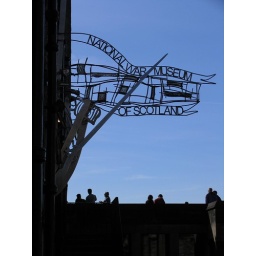
The sign above the entrance to the National War Museum of Scotland, within the castle grounds